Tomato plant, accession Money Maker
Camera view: horizontal (90 deg, fisheye); turntable rotation: 150 degrees
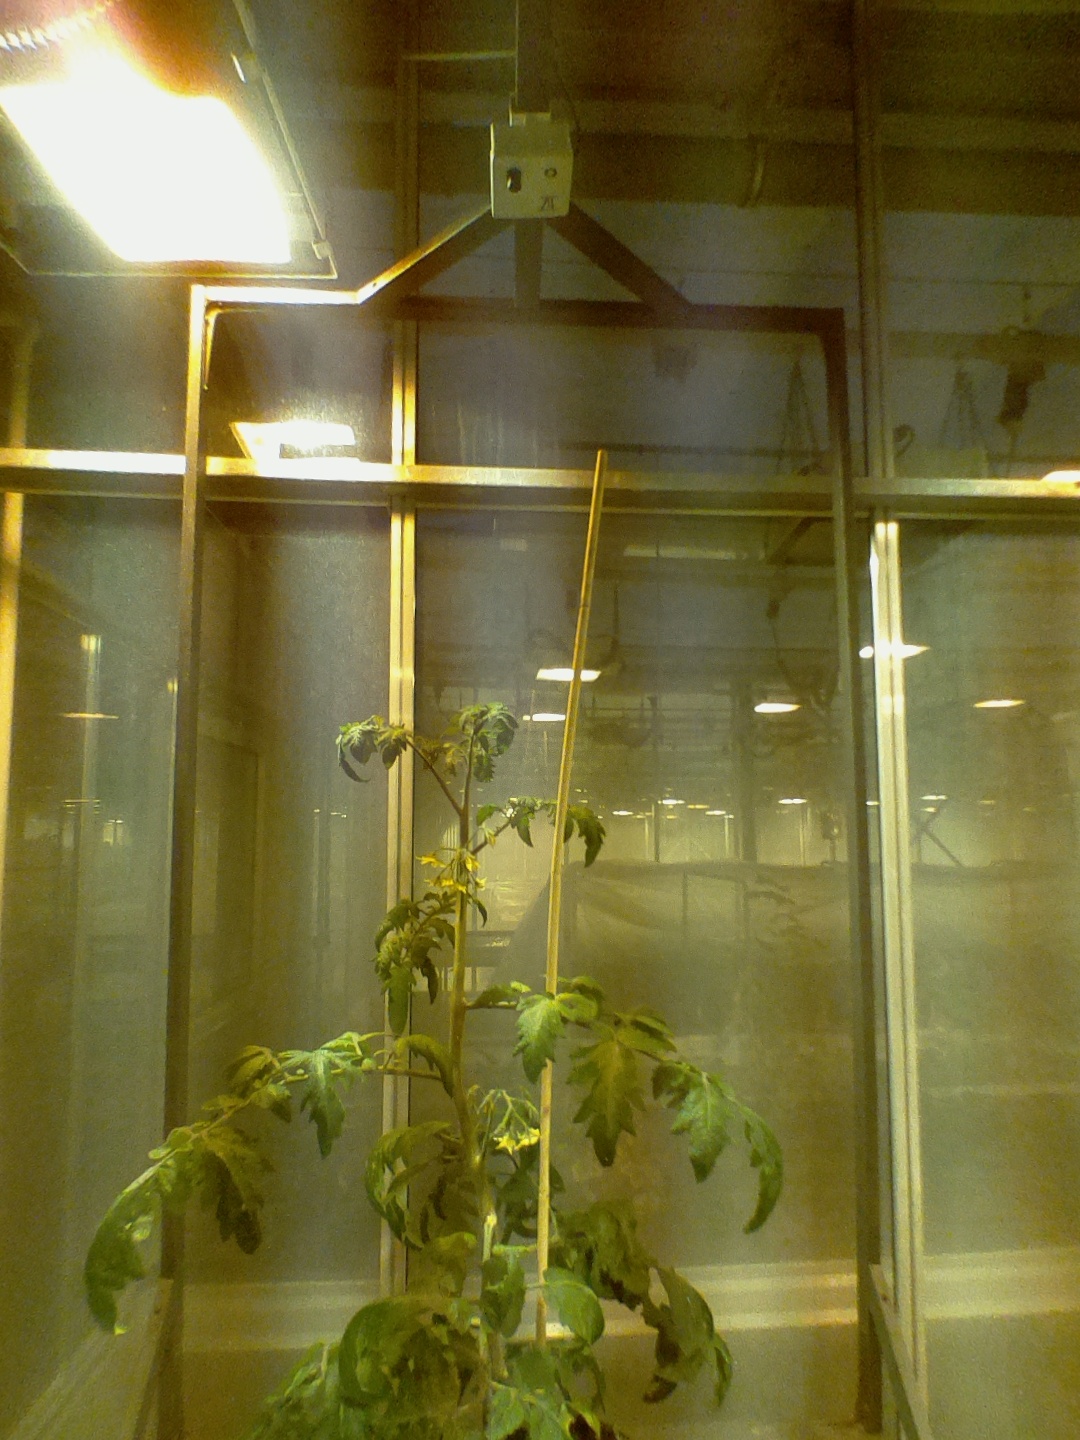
BBCH growth stage 69: End of flowering, 90%-100% of flowers open, more petals falling